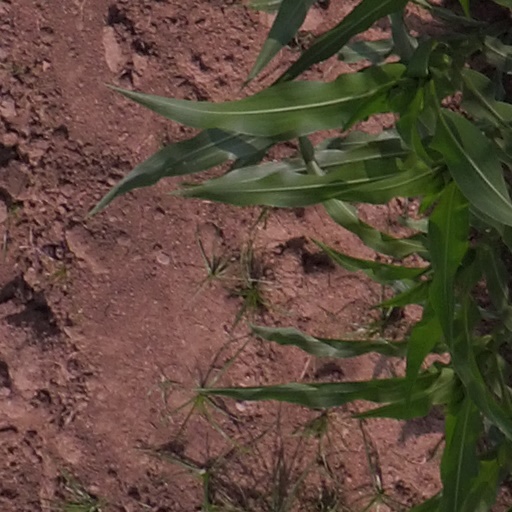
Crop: maize; corn